Bathgate Academy

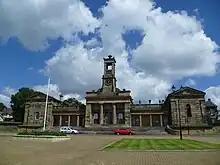
Old Bathgate Academy

The original Academy building was taken over by West Lothian College (originally Bathgate Technological College) in the 1960s when the secondary school moved to its current location – it was also used as annexe to Balbardie Primary School in the 1960s and 70s. After the college moved to new premises in Livingston, the old Academy lay unused for several years in the early 21st century before being converted to apartments, forming the centrepiece of a development. Now, The school has a roll of around 1200 pupils and 85 staff. The current headteacher is (Mrs.) Eileen Paxton.